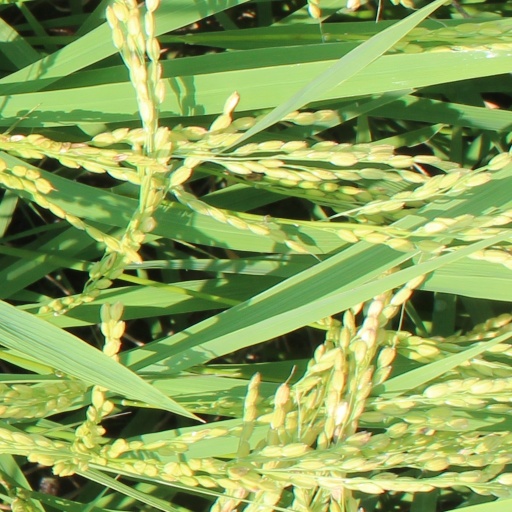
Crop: rice